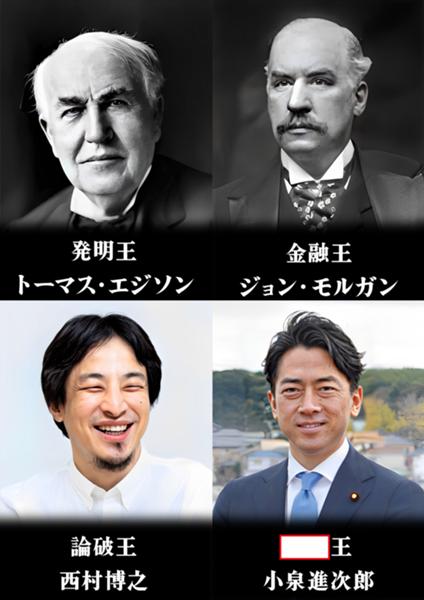
回答: 王